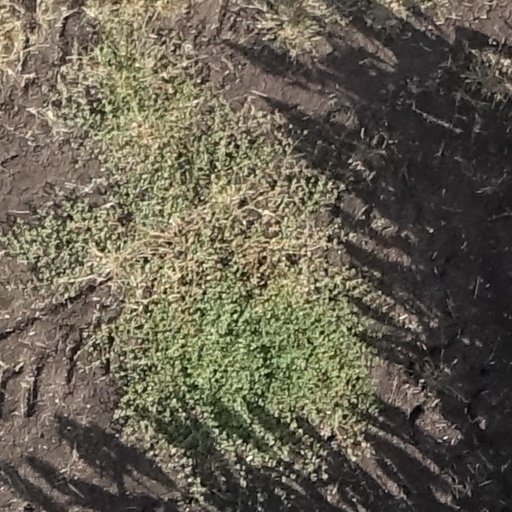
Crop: sorghum